Richard Dearlove

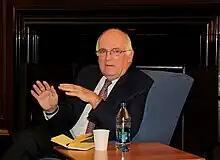

Sir Richard Billing Dearlove (born 23 January 1945) is a retired British intelligence officer who was head of the British Secret Intelligence Service (MI6), a role known informally as "C", from 1999 until 6 May 2004. He was head of MI6 during the invasion of Iraq. He was criticised by the Iraq Inquiry for providing unverified intelligence about weapons of mass destruction to the Prime Minister, Tony Blair.